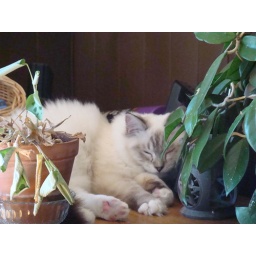
Harley sleeping in his jungle of house plants